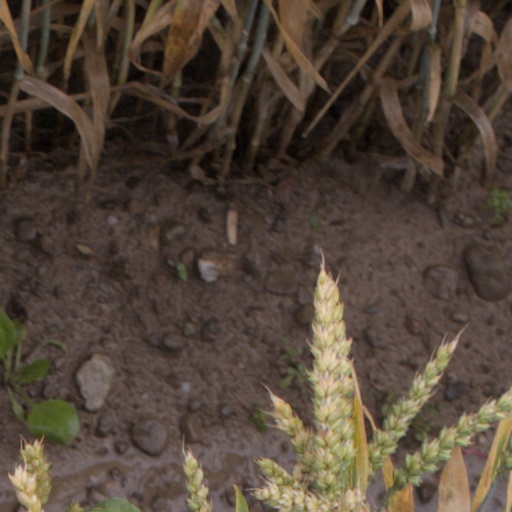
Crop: wheat